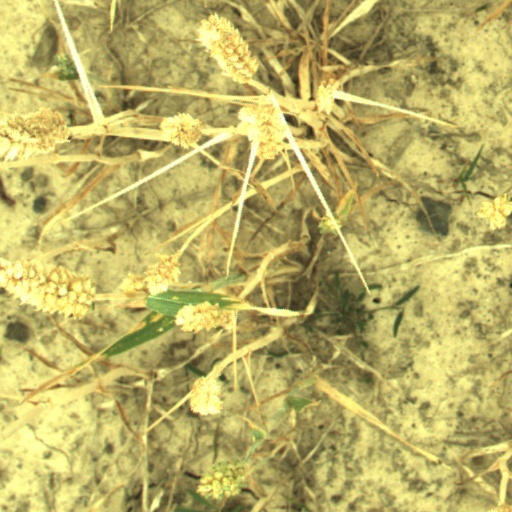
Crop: wheat